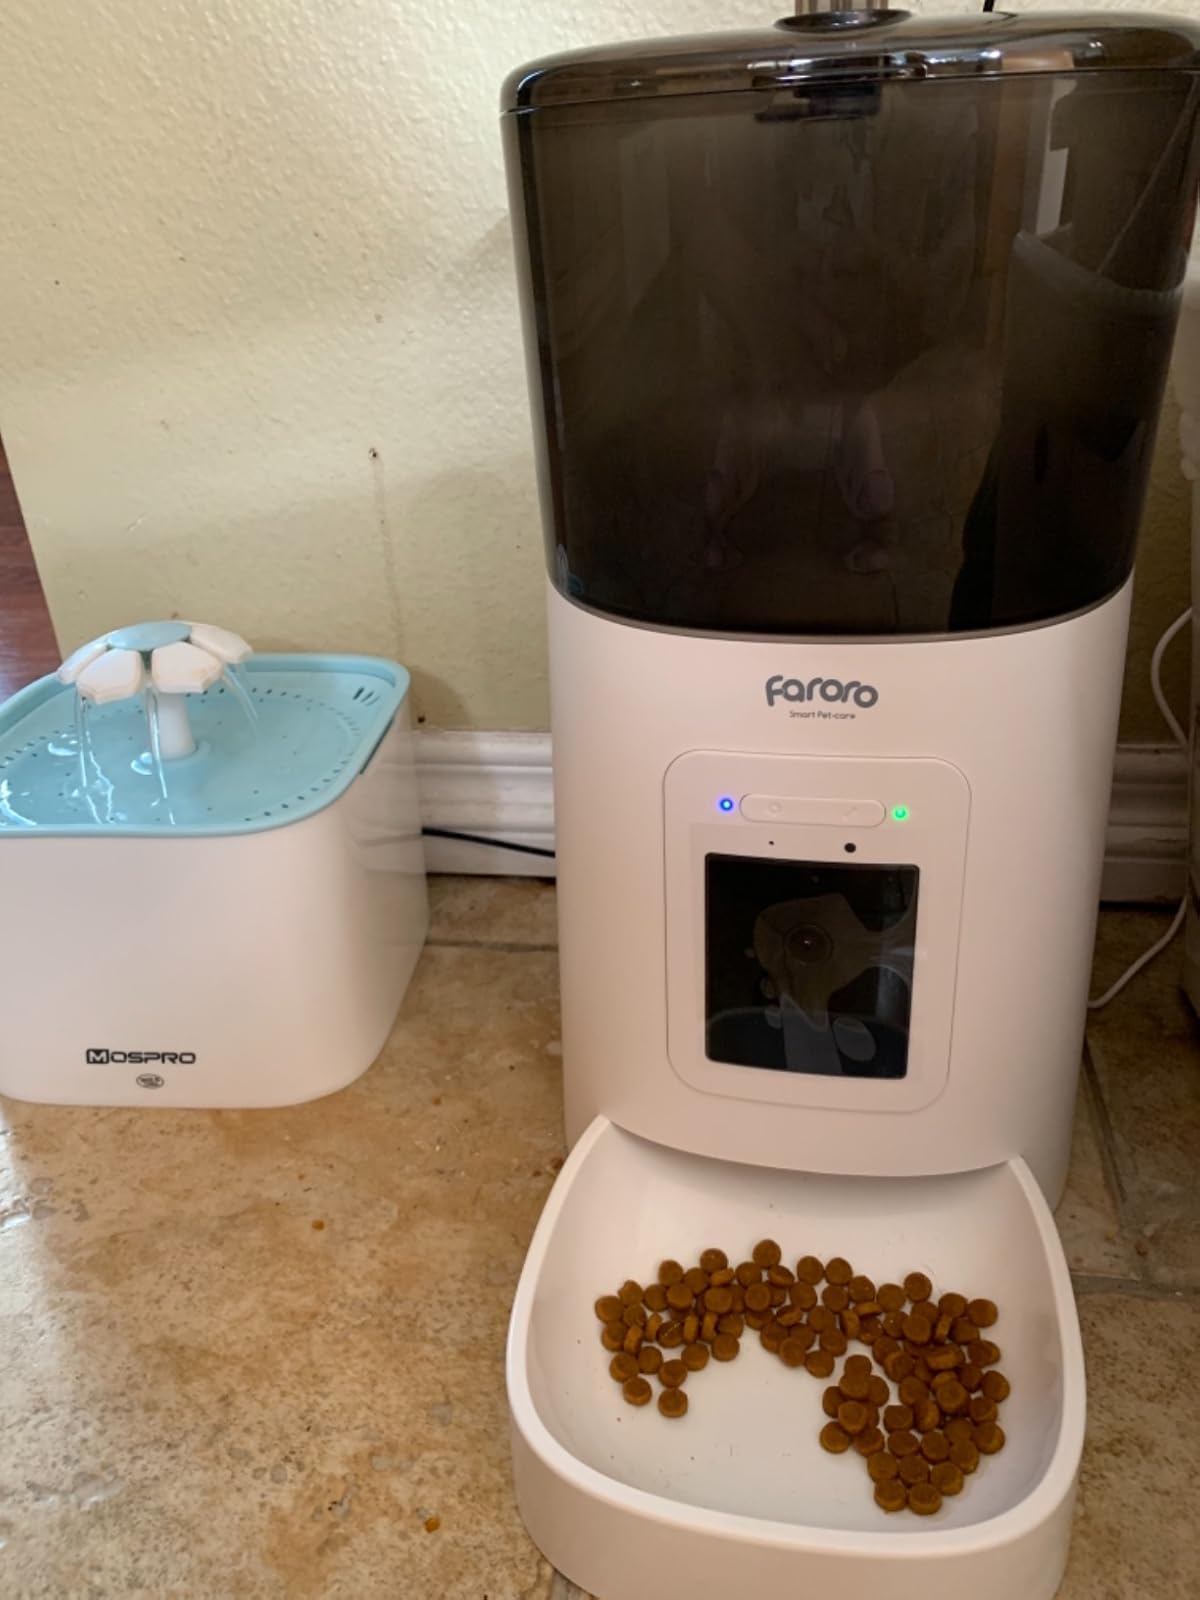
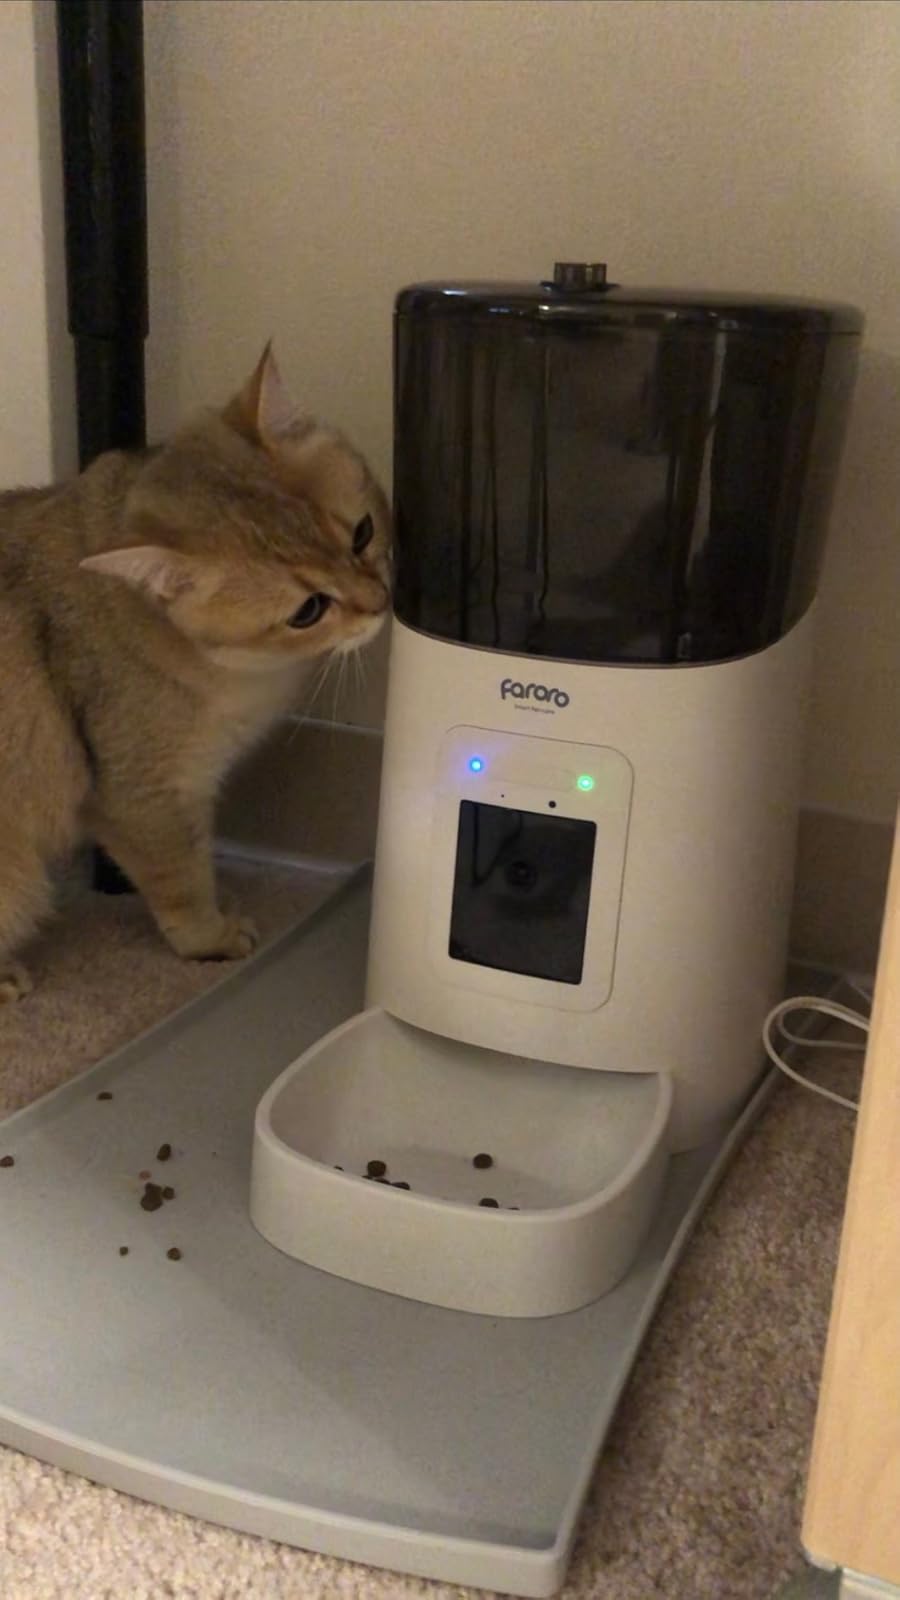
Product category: items_feeder
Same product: yes